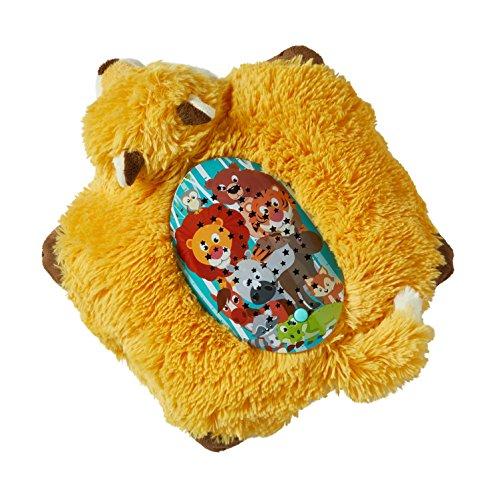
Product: Pillow Pets Sleeptime Lites Wild Fox - Stuffed Animal Nightlight
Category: Toys & Games | Stuffed Animals & Plush Toys | Plush Pillows
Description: Animal fans: bring your favorite animal home in the form of a pillow pet and go on a wild adventure.
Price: $23.99
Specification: ProductDimensions:11x6.5x5.8inches|ItemWeight:15ounces|ShippingWeight:15ounces(Viewshippingratesandpolicies)|ASIN:B07C32J9C8|Itemmodelnumber:02510014A|Manufacturerrecommendedage:3months-8years